Pre-Code Hollywood

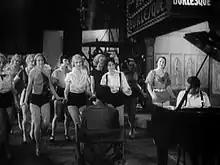
Dancers rehearsing in abbreviated clothing in "42nd Street" (1933) illustrates the allure of the backstage musical.

Pre-Code female audiences liked to indulge in the carnal lifestyles of mistresses and adulteresses while at the same time taking joy in their usually inevitable downfall in the closing scenes of the picture. While gangster films were claimed to corrupt the morals of young boys, vice films were blamed for threatening the purity of adolescent women.